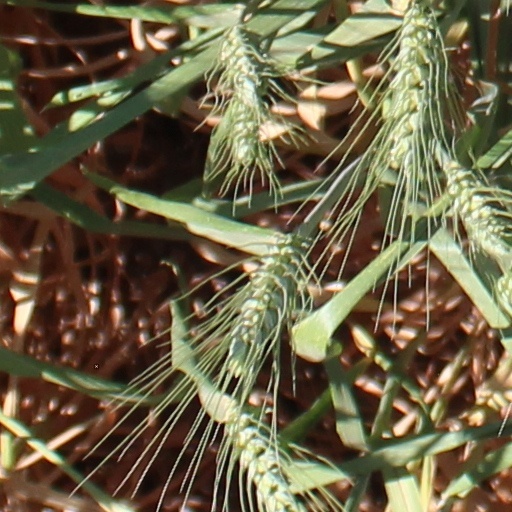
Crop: wheat